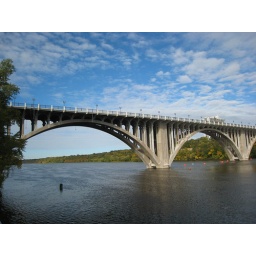
Photos taken walking the Mississippi River from Lake Street bridge to Lock &amp;amp; Dam 1 in Minneapolis.